La Verdière

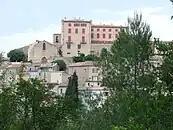
View of La Verdière from the west

Perched at the top of the village, the Château of La Verdière embraces a vast panorama. To the north one can see the communes of Moustiers-Sainte-Marie and Castellane, to the west the Mont Ventoux and the Luberon, south-west the mountains of Sainte-Baume and Sainte-Victoire and, south-east the Massif des Maures (chain of mountains from the Alps to the Rhone).